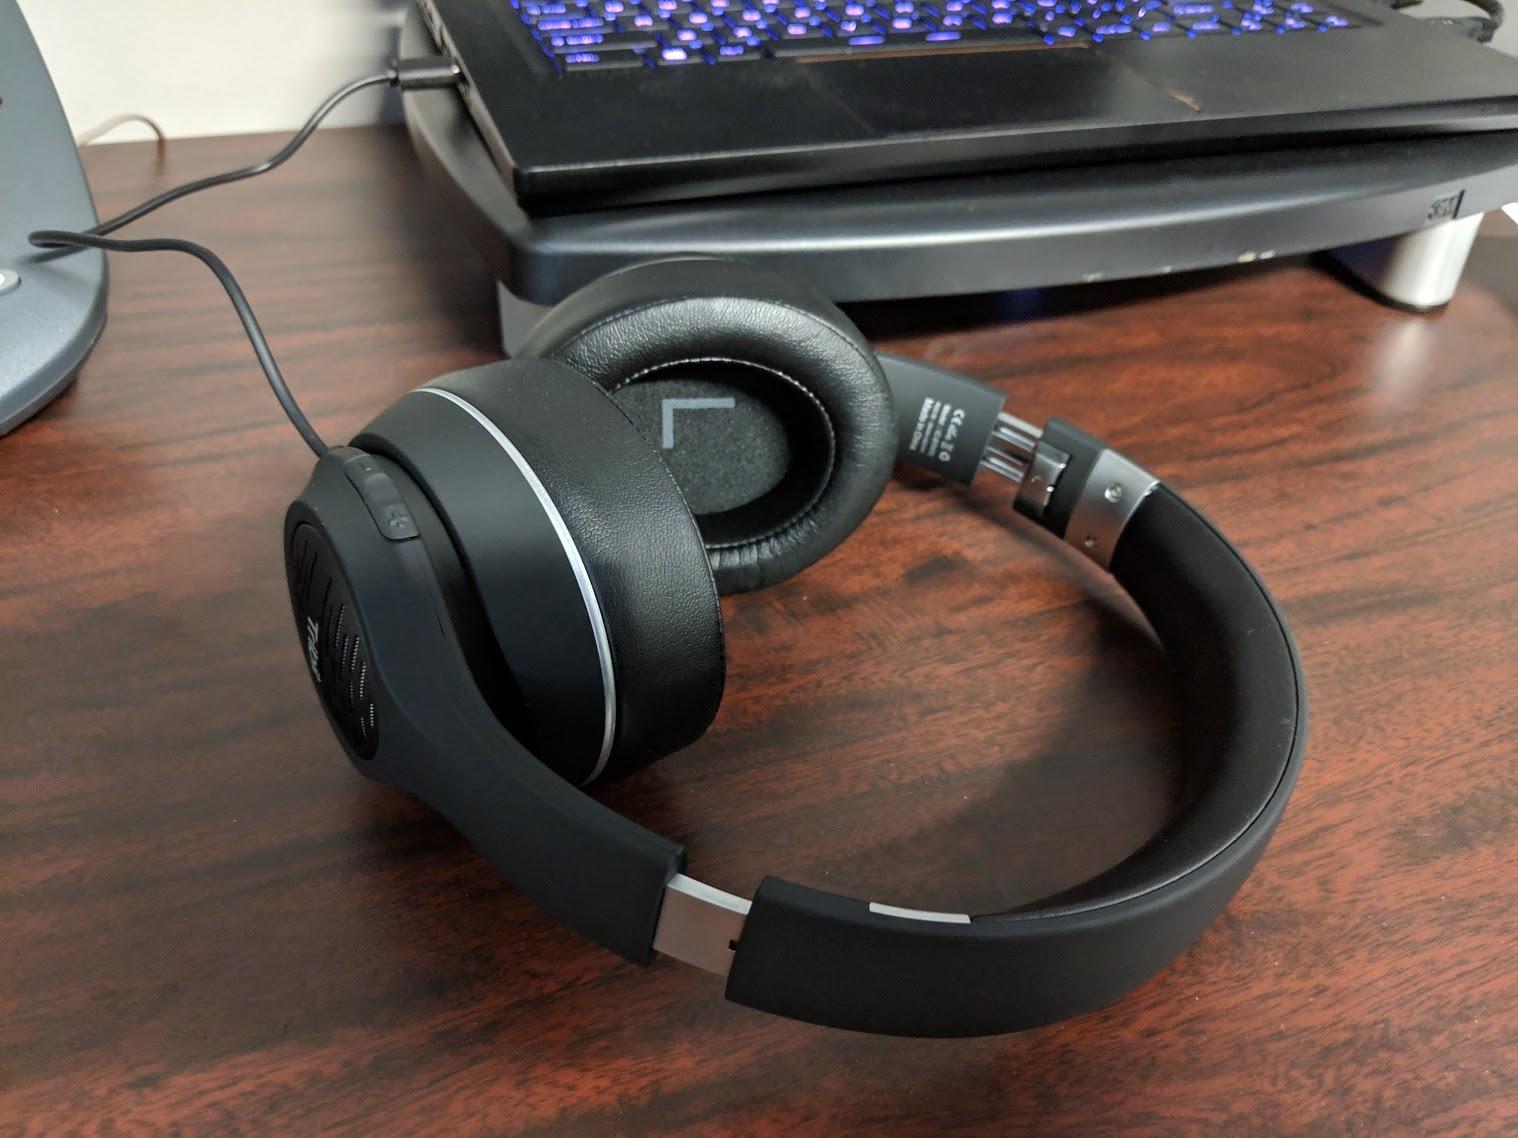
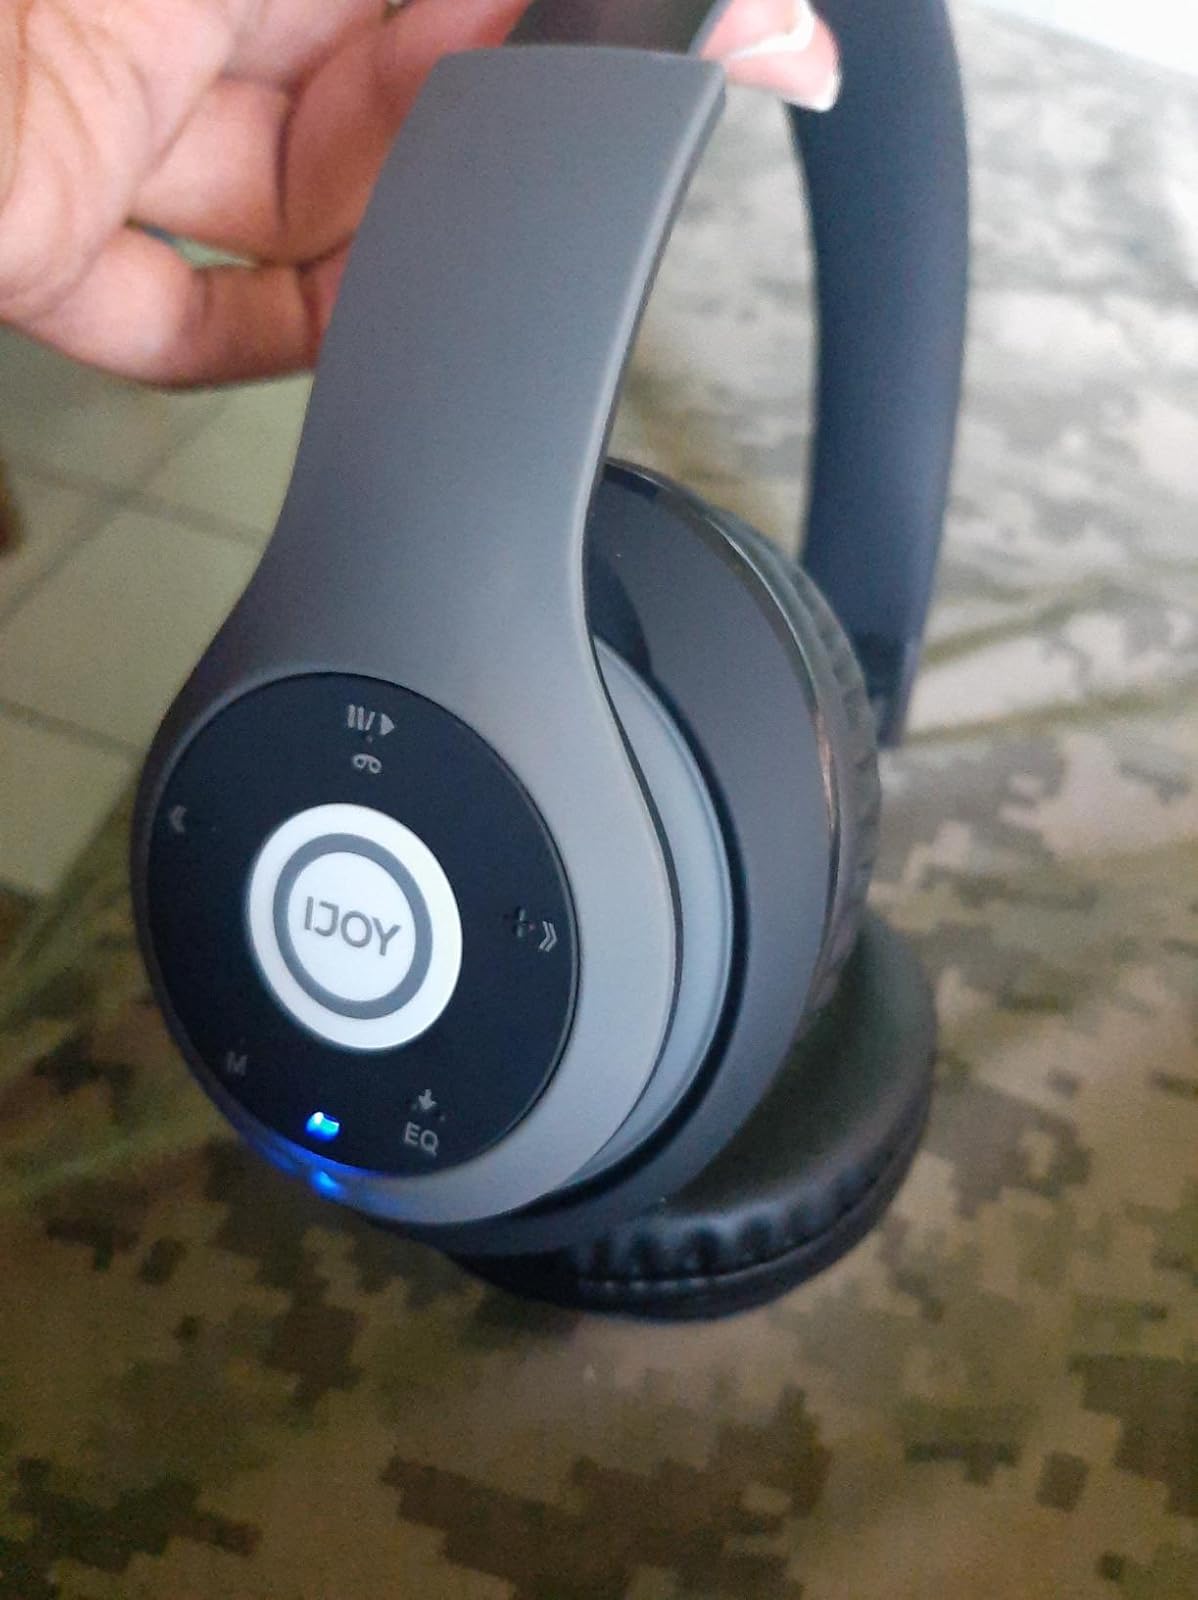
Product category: headphones
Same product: no